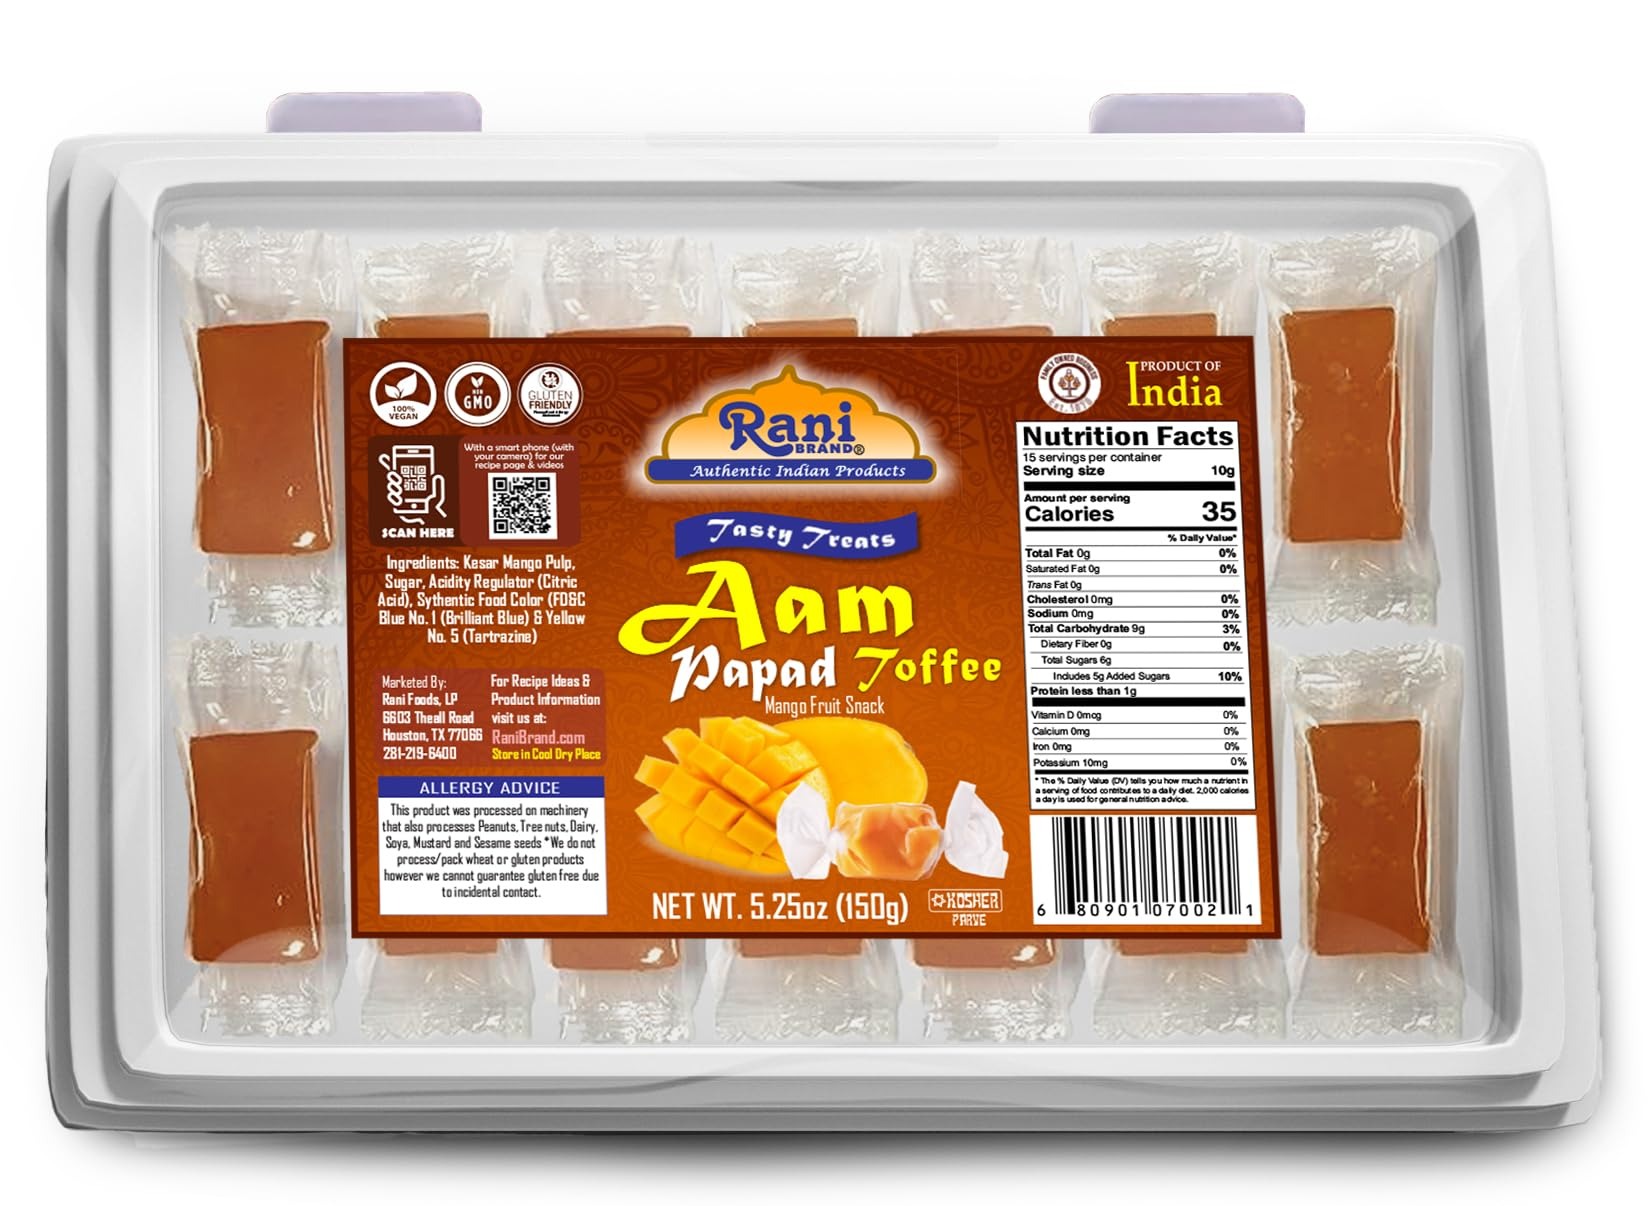
Item Name: Rani Aam (Mango Fruit Snack) Toffee Candy Treat, 5.25oz (150g), Individually Wrapped in Candy Box ~ All Natural | Vegan | Gluten Friendly | Kosher | Indian Origin & Taste
Bullet Point 1: You'll LOVE our Aam Papad Toffee Candy Treat by Rani Brand--Here's Why: 100% Natural, No preservatives & Great Taste!
Bullet Point 2: 🍬Now KOSHER! Packed Plastic Box, individually wrapped... so this tasty treat won't leave you feeling sticky!
Bullet Point 3: 🍬Tasty treat, made from real Kesar Indian Mangoes
Bullet Point 4: 🍬Rani is a USA based company selling quality foods for over 40 years, buy with confidence!
Bullet Point 5: 🍬Net Wt. 5.25oz (150g), Authentic Indian Product, Alternate Names: Aam Papad
Product Description: Aam papad is an Indian fruit leather made from sweetened and sun dried mango pulp. It is also known as Aamta, amawat, mamidi tandra, aamsotto and amba vadi. Net Wt. 150g (5.25oz). Product of India. Packaging: Plastic Box. Product Type: Candy
Value: 5.25
Unit: Ounce

Price: 8.49